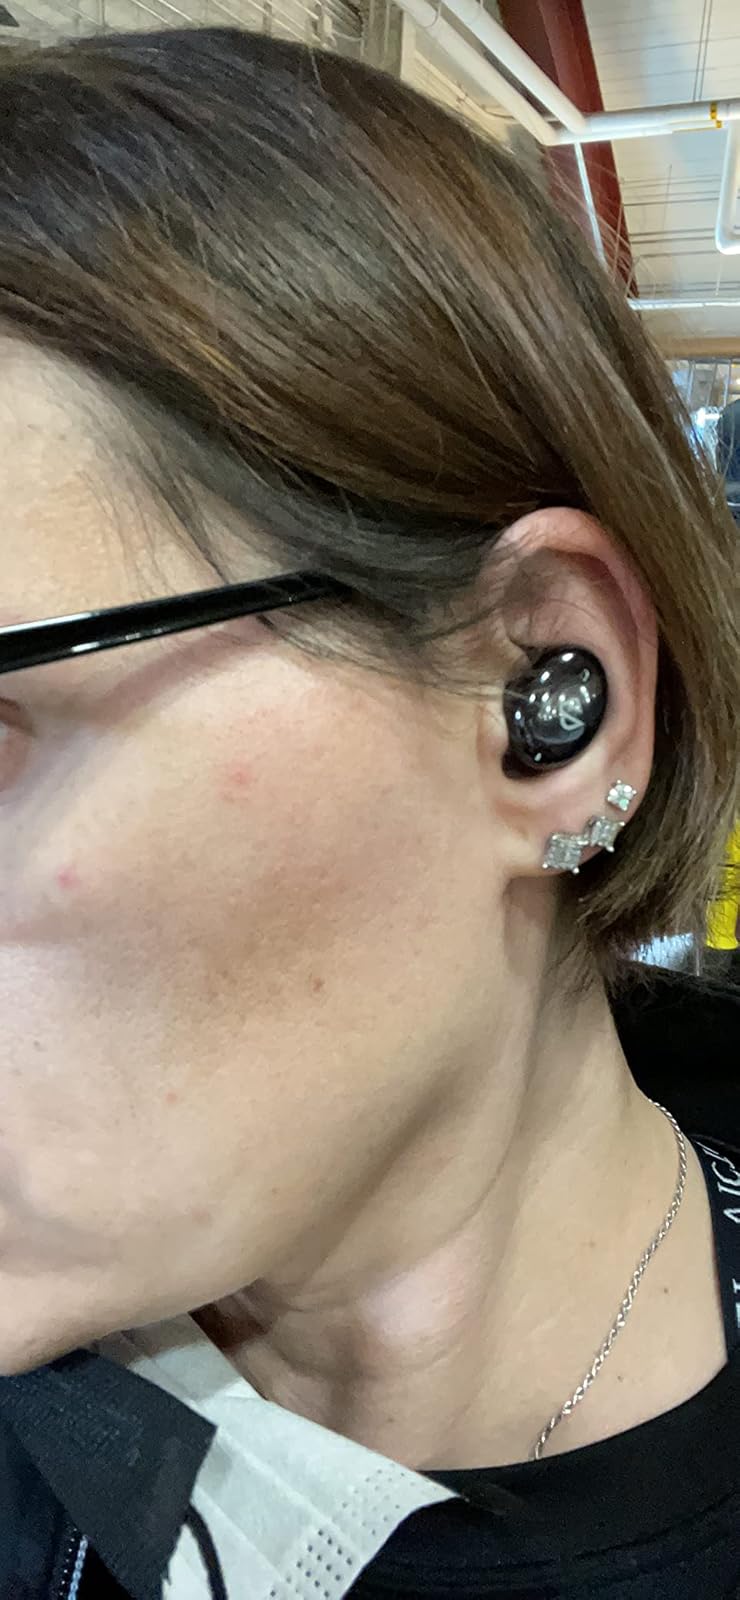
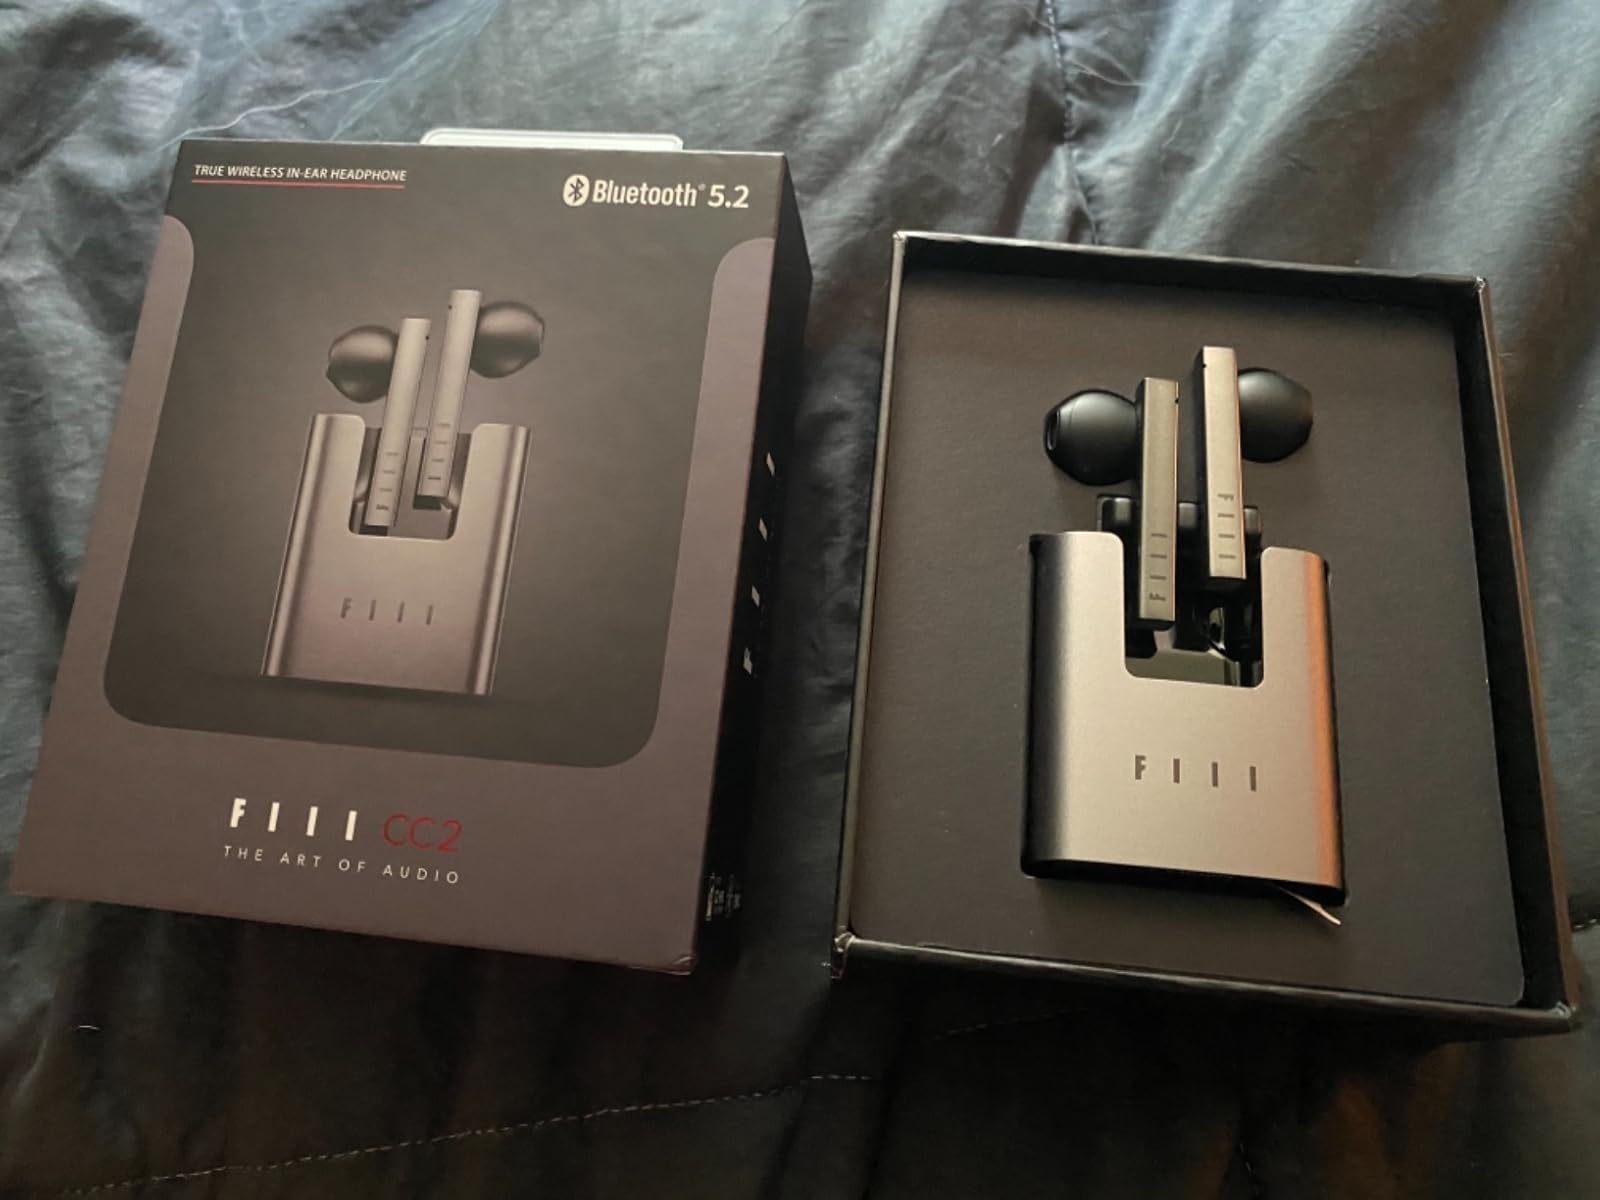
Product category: earbuds
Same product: no